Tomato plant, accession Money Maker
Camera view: horizontal (90 deg, fisheye); turntable rotation: 330 degrees
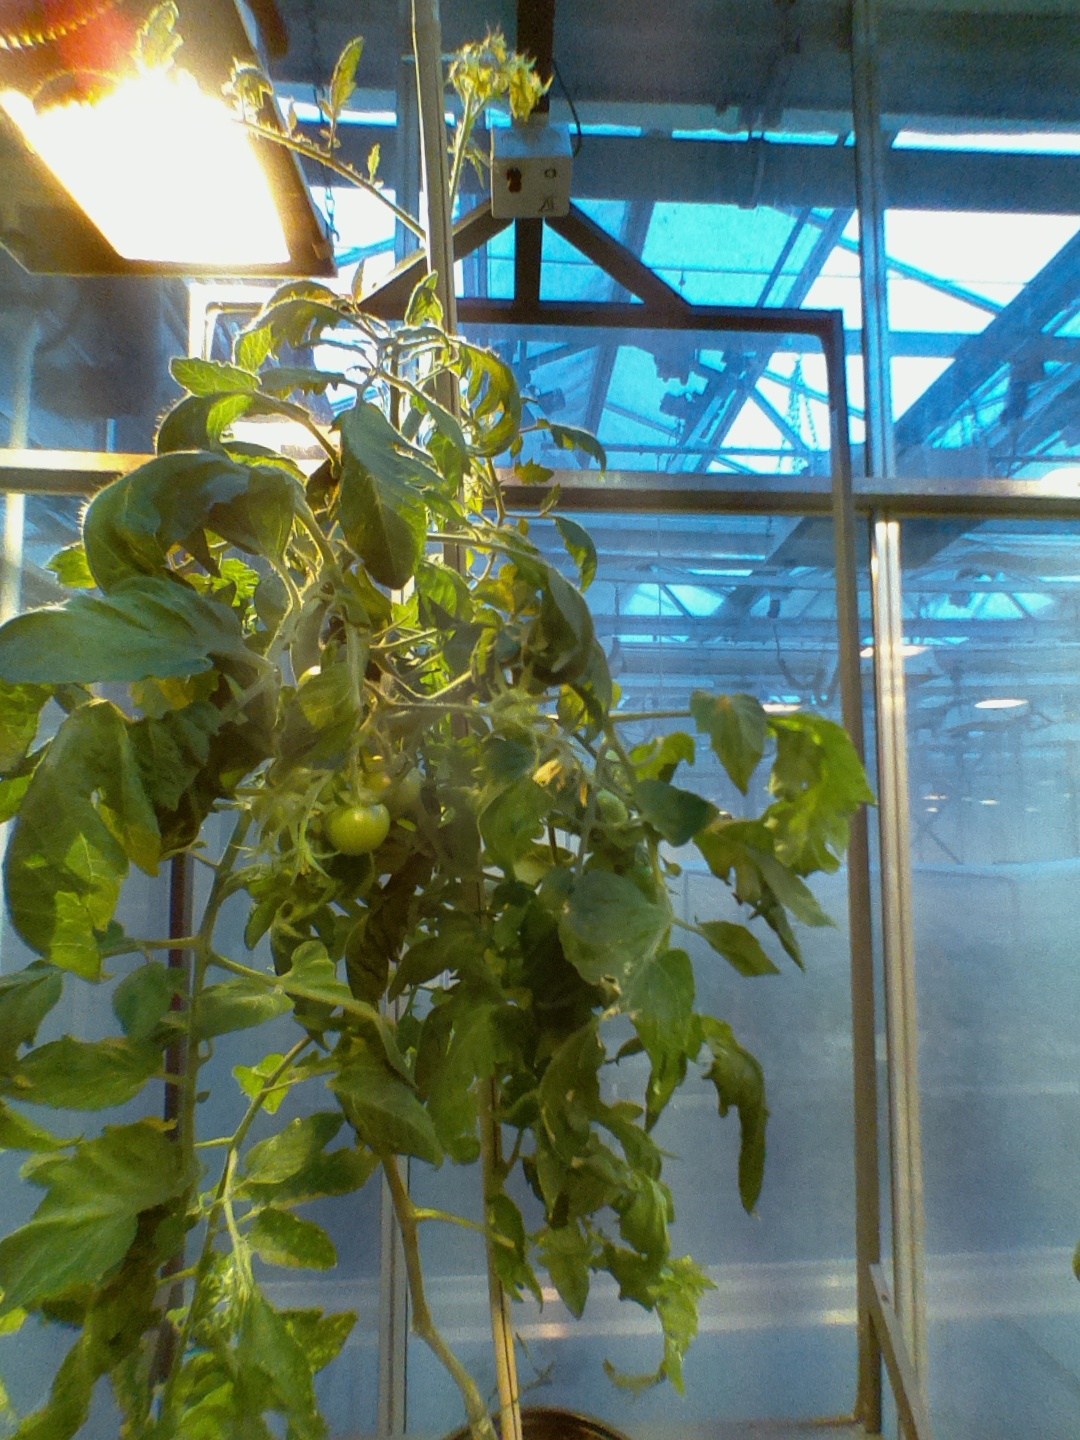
BBCH growth stage 76: 60%-70% of final fruit size